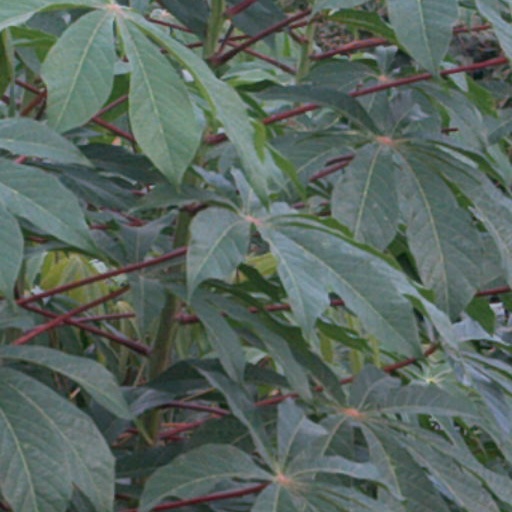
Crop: cassava